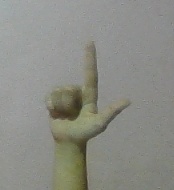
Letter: laam